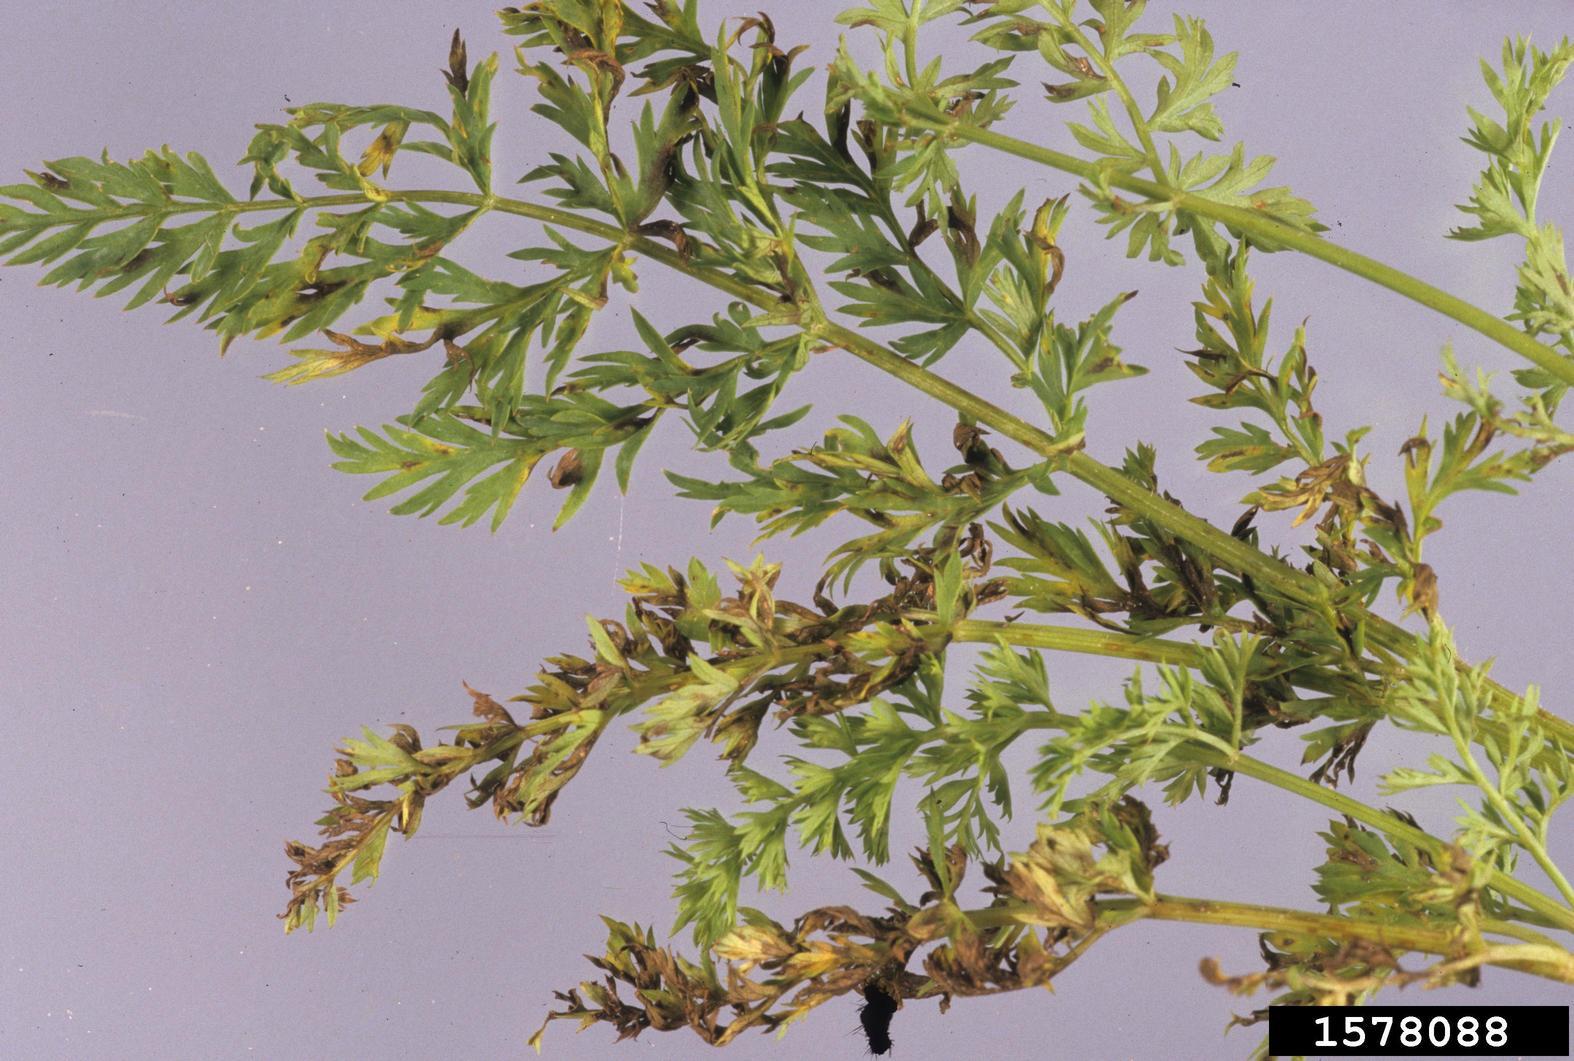
Plant: Carrot
Disease: carrot alternaria leaf blight